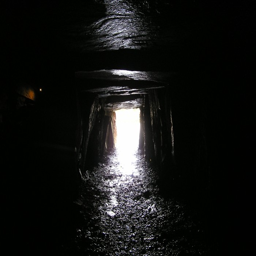
looking down stone tunnel towards the light